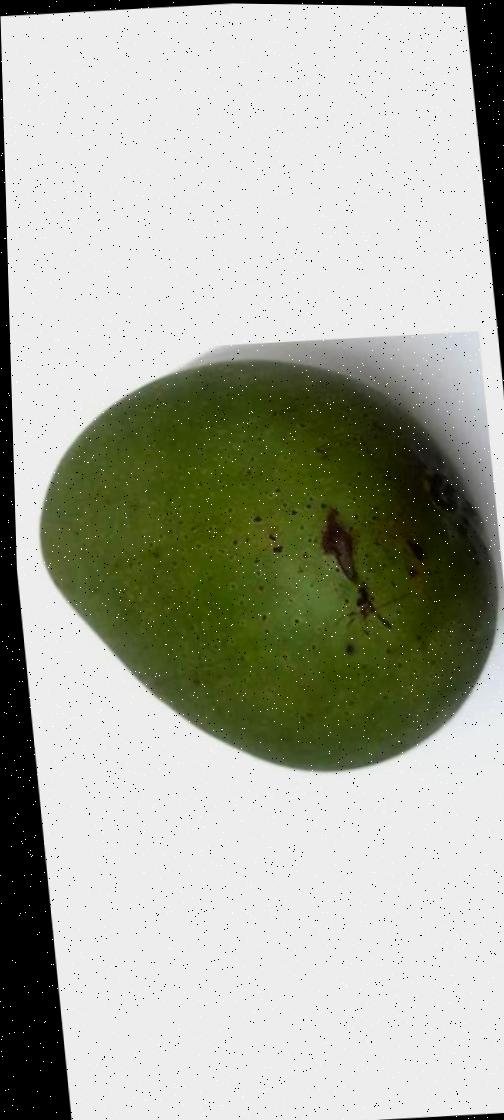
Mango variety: Ashshina Zhinuk